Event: Typhoon Ruby
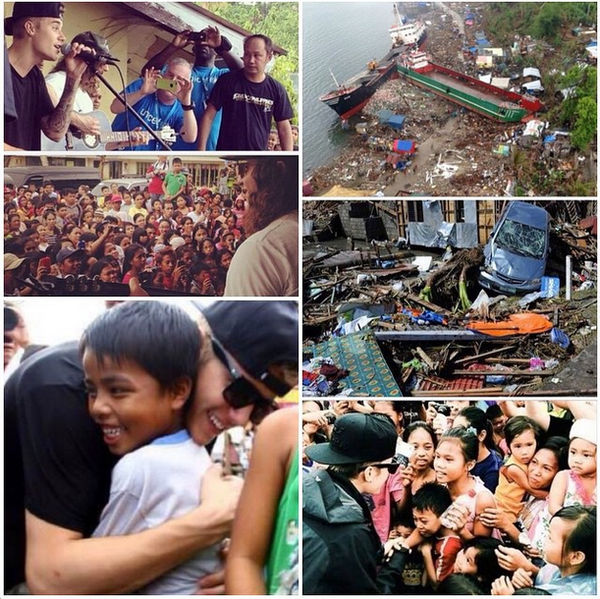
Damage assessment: damage